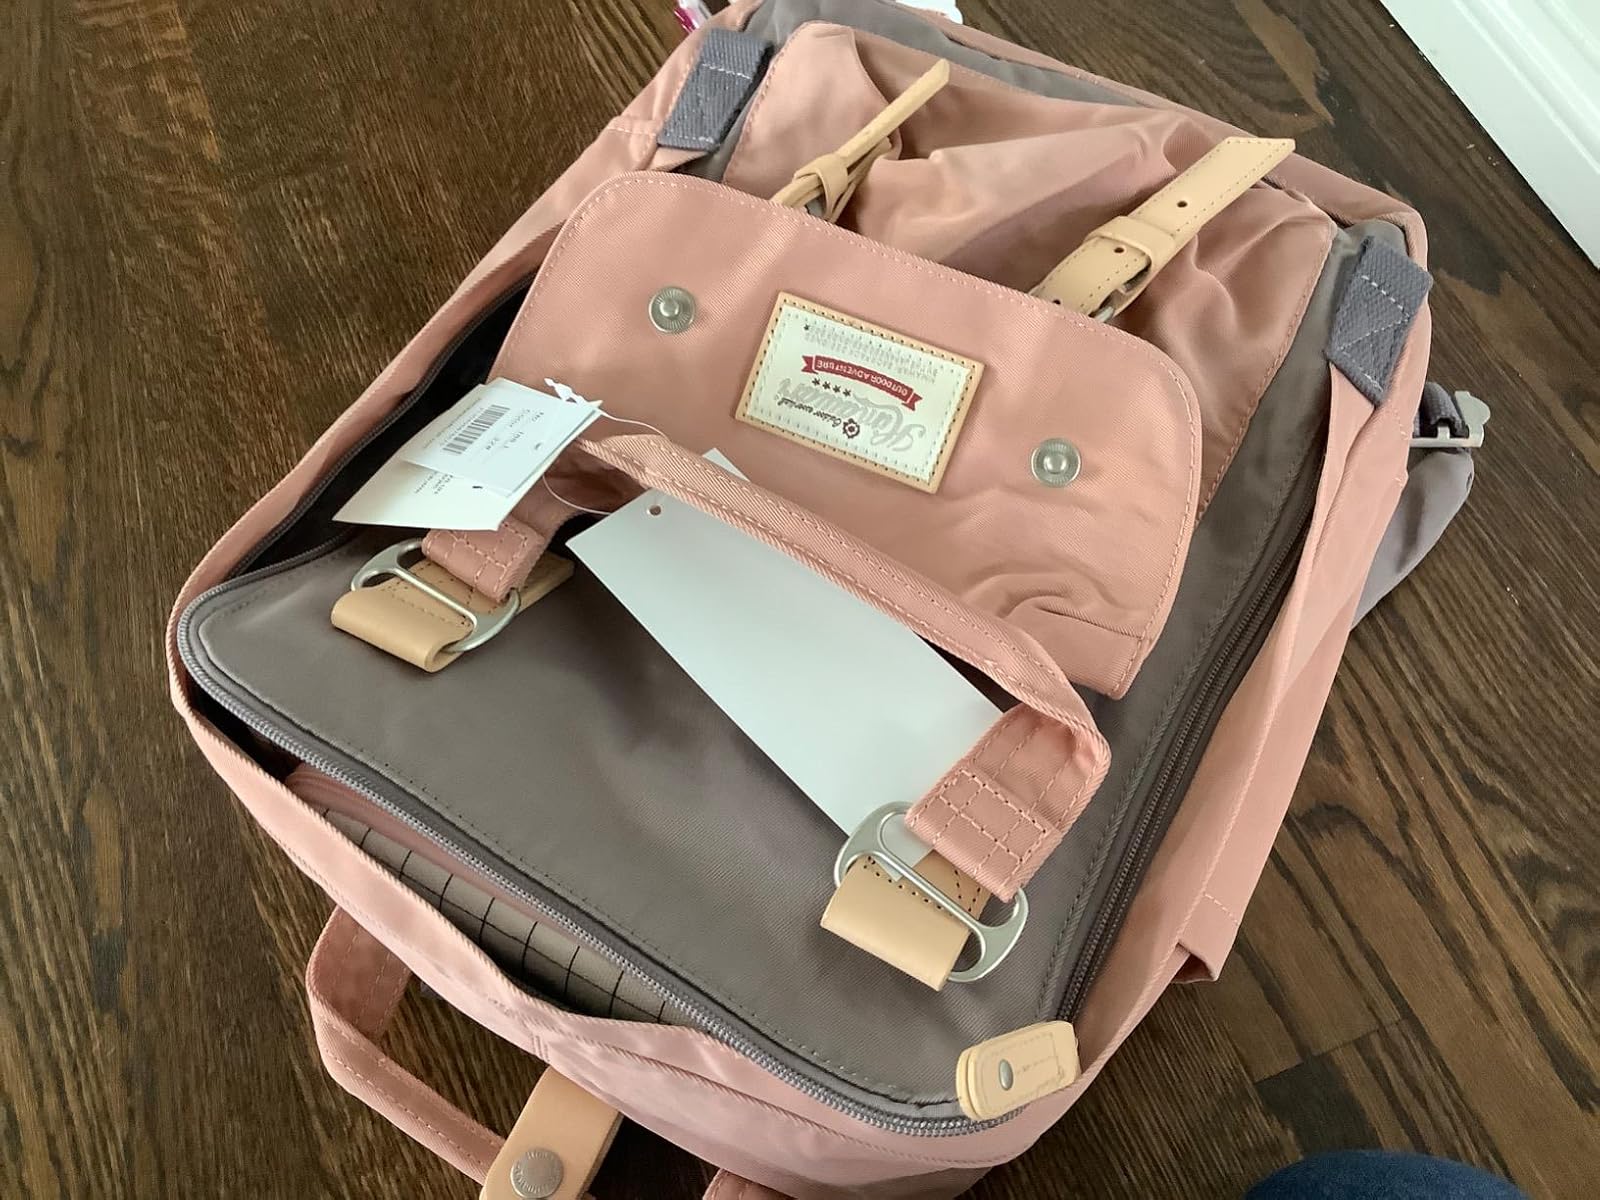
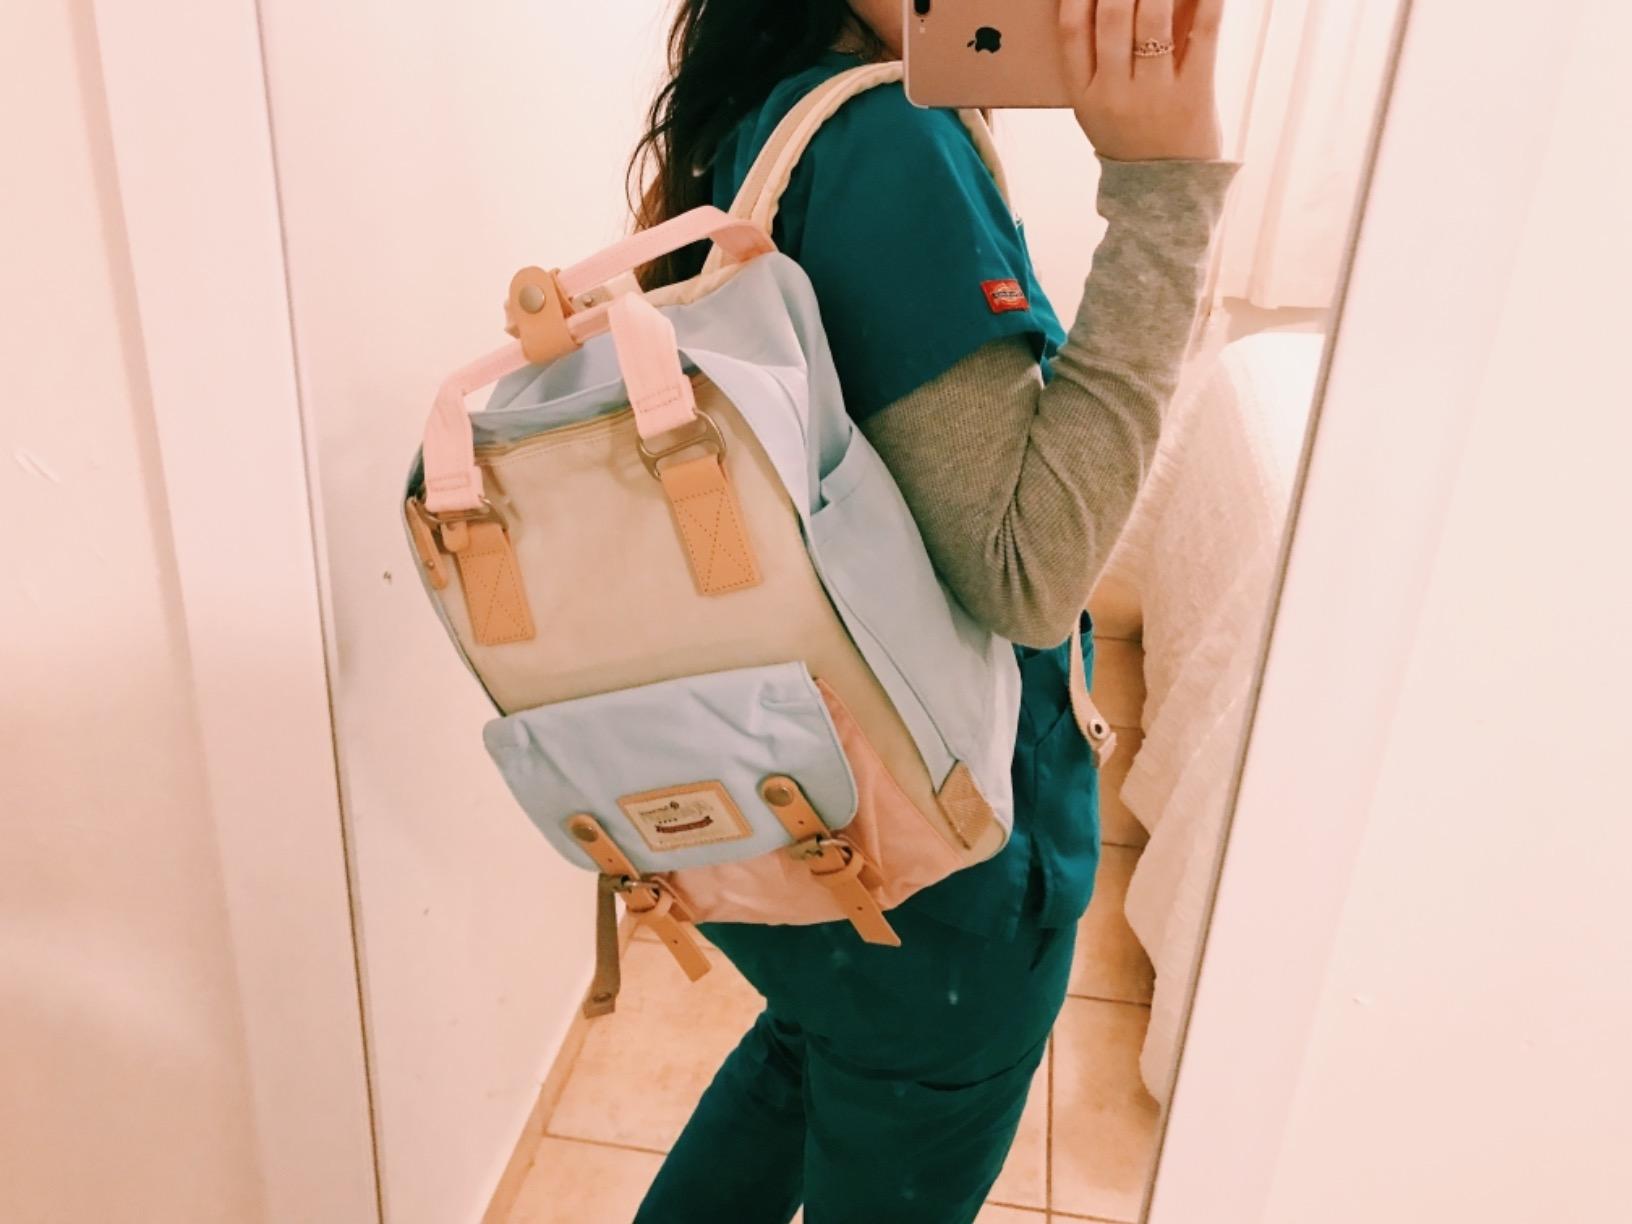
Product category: bag
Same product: no